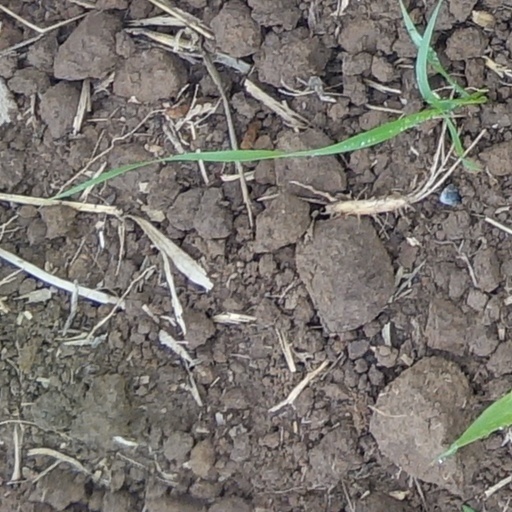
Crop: wheat